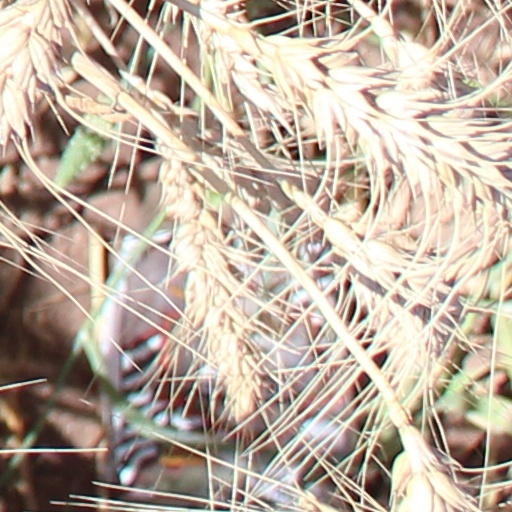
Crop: wheat